Fielding error

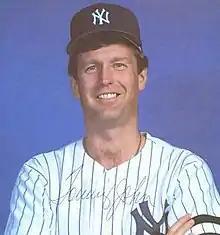
Tommy John is one of four pitchers who committed three errors in a single inning.

The major league record for errors by a pitcher in a career is held by Hippo Vaughn, with 64 errors. That also is the National League record. The American League career record is held by Ed Walsh. The most errors committed by a pitcher in a season is 28 by Jim Whitney, which also is the National League record. The American League record of 15 is held by three pitchers, Jack Chesbro, Rube Waddell, and Ed Walsh. The record for most errors committed by a pitcher in one inning is three, first set by Cy Seymour in 1898. That feat was matched by Tommy John in 1988, Jaime Navarro in 1996, and Mike Sirotka in 1999.